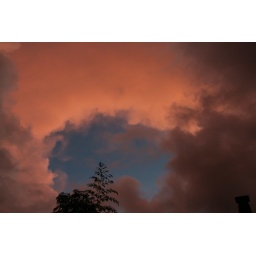
the sky above our house last night